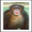
Label: chimpanzee